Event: Nepal Earthquake
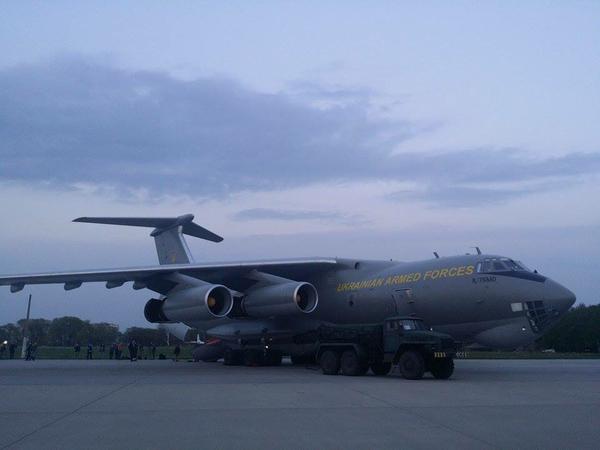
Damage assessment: no_damage